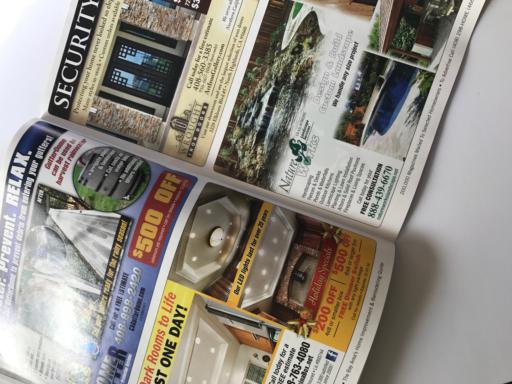
Label: paper